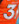
Number: 3